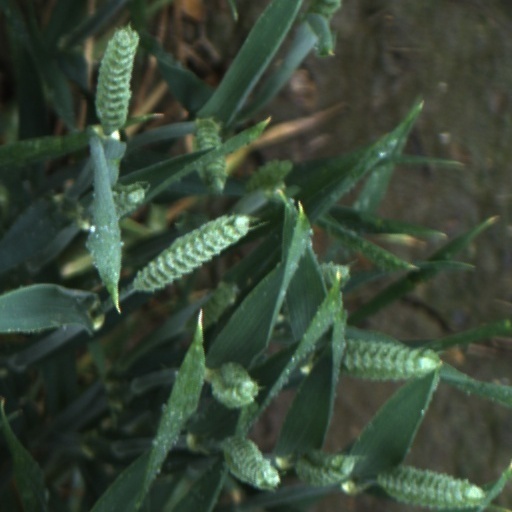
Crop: wheat